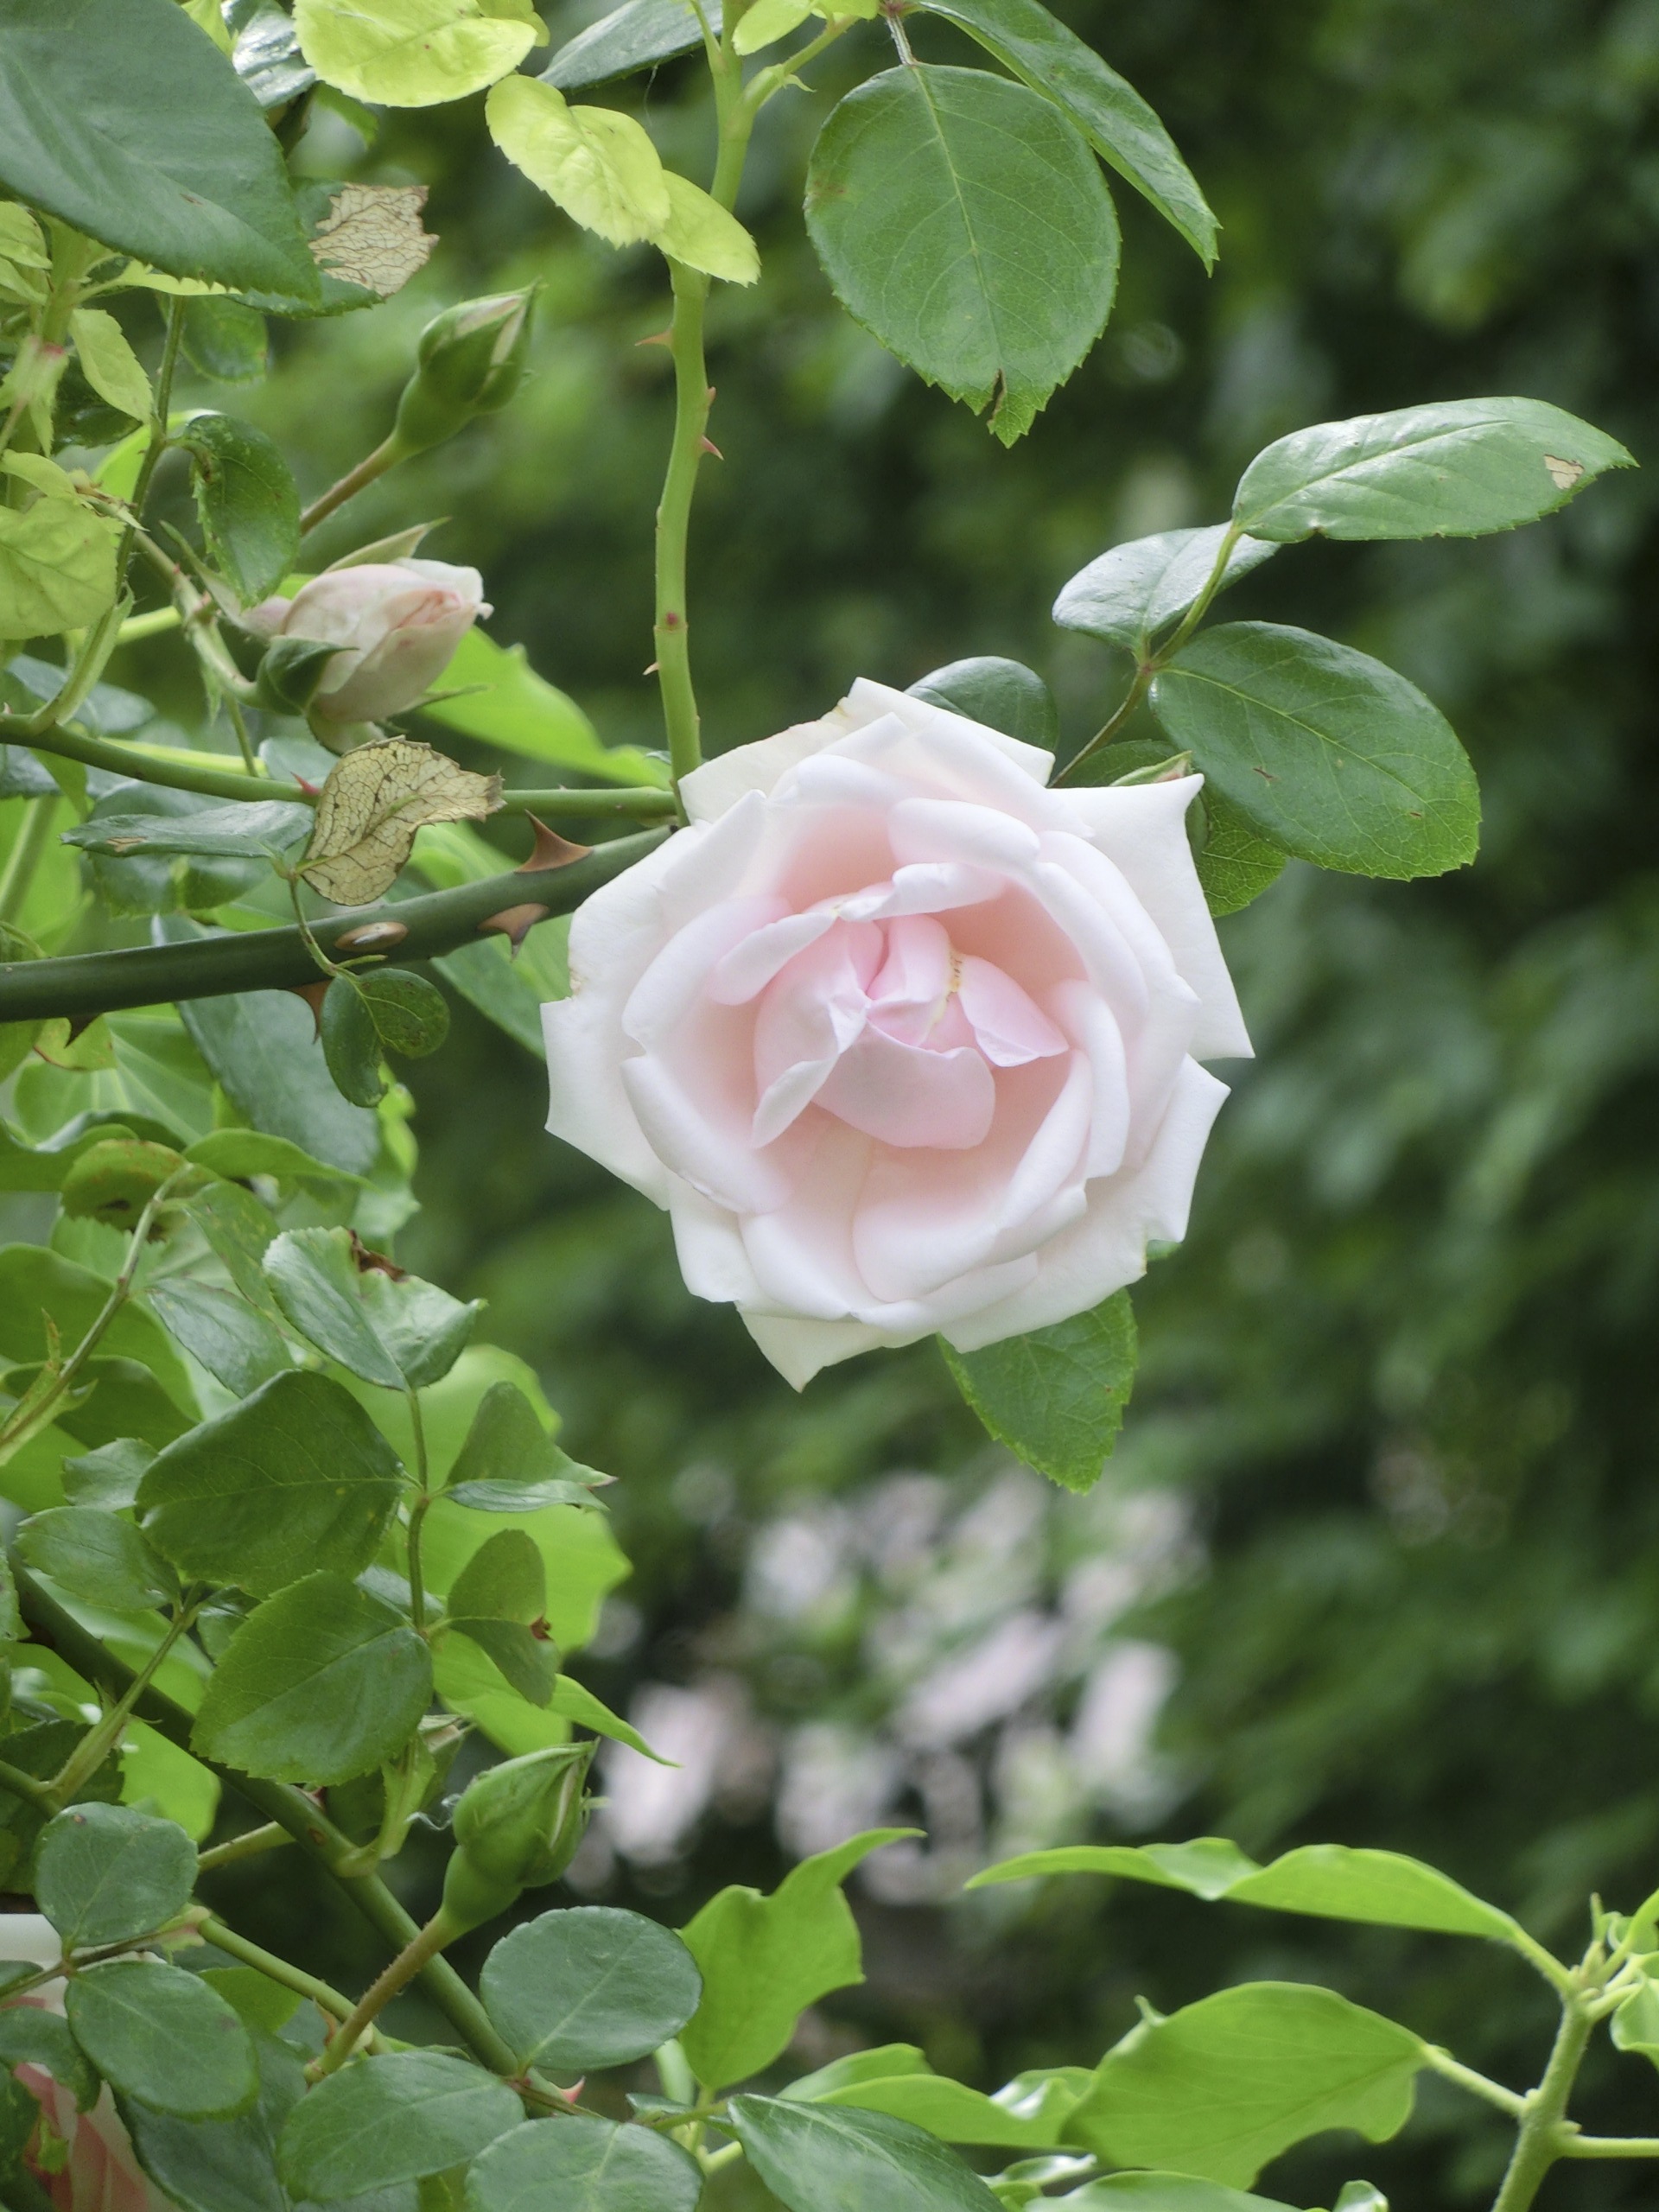
blossom, plant, flower, rose, botany, flora, shrub, flowering plant, garden roses, rose family, fashion rose, land plant